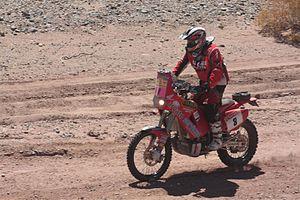
David Casteu, né le 9 avril 1974 à Nice, est un pilote moto français spécialisé en rallye-raid. Il compte onze participations au Rallye Dakar dont une 2ᵉ place en 2007 derrière Cyril Despres.